Grekov Odesa Art School

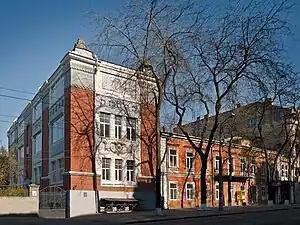
Main Building

The Grekov Odesa Art School (abbreviated ОХУ) is a secondary education institution in Odesa, Ukraine. It is the oldest arts school in the country.